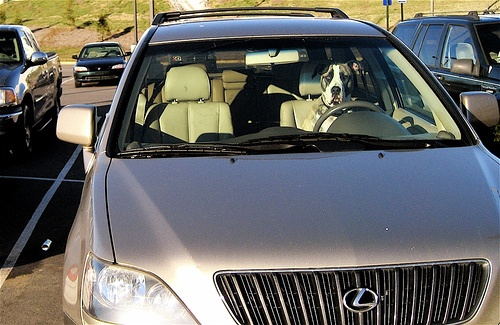
Car sitting in a parking lot with a dog in the drivers seat.
A dog has the drivers seat in this car.
A dog is sitting in the driver's seat in a parked car.
a dog sitting in the drivers seat of a fancy car
A dog sitting in the driver's seat of a car in front of the steering wheel, looking out the windshield in a parking lot.